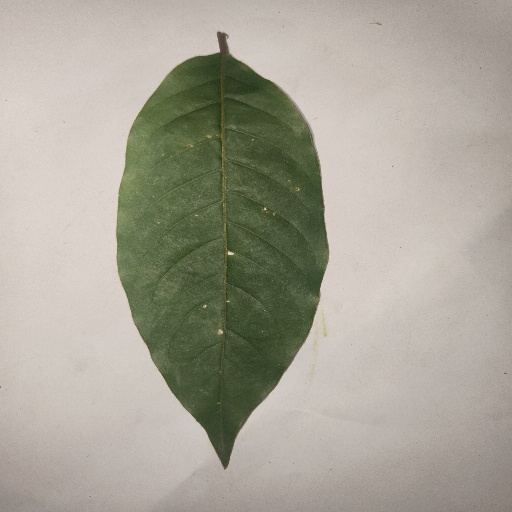
Species: HariTaki
Leaf condition: Healthy Leaf